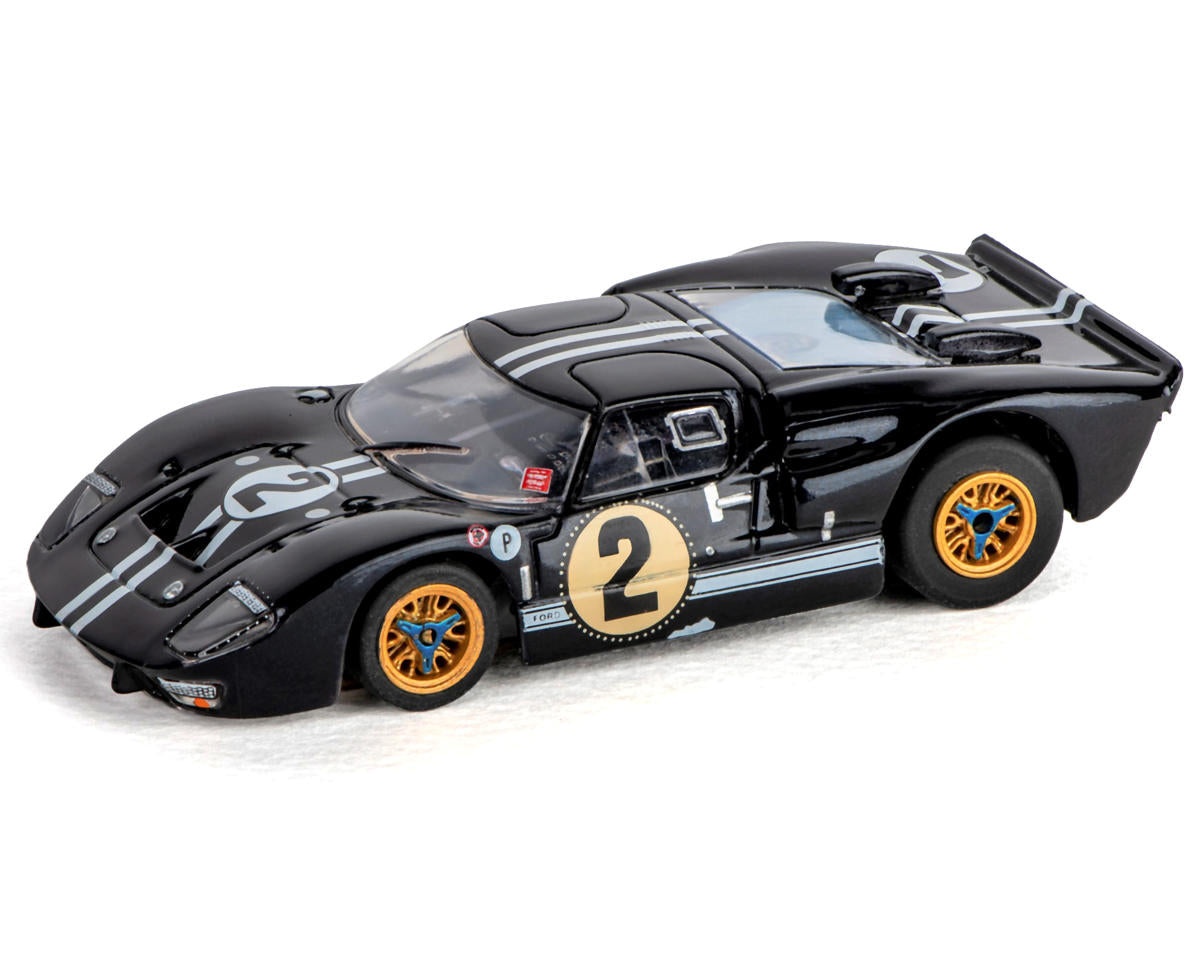
AFX Collector Series Ford GT40 Mk IIB Sebring #2 HO Slot Car (Nightmist Blue) (SWB) (Mega G+) 22031
1/64 Post Race Painted GT40 Number 2 The AFX Mega G+ slot car offers an exhilarating racing experience with its advanced features and high-performance capabilities. Designed for enthusiasts of all ages, this slot car combines sleek aesthetics with cutting-edge technology to deliver thrilling races on the track. Equipped with powerful traction magnets, precision-balanced chassis, and high-performance tires, the Mega+ slot car ensures smooth and stable performance during high-speed races. Its low-profile design enhances handling and speed, allowing drivers to push the limits of their racing skills. Whether racing against friends or competing in organized events, the AFX Mega G+ slot car provides endless hours of excitement and adrenaline-fueled fun for slot car enthusiasts. About the GT40 Mark IIB #2 Pre-painted Race Body Rather than presenting the car in pristine condition before the race, AFX chose to depict it exactly as it appeared the moment it crossed the finish line, adding a special twist to its characteristics. Upon close inspection, subtle details emerge on the driver's side of the car, including a paint scuff on the door accompanied by a silver line above the handle. An intriguing anecdote surrounds the #2 Roundel on the driver’s side door, inviting further exploration. According to an account relayed by the man the myth the legend Carrol Shelby to Steve, the left-side door handle had a tendency to lift at high speeds, prompting the pit crew to secure it with duct tape to prevent mid-race mishaps. Additionally, the race number #2 on the car's sides featured special "roundels," crafted from a highly reflective 3M material to enhance visibility during pit stops. These roundels, affixed with pop rivets, provided a striking yet functional element to the car's design. While the origin of the driver's side scuff remains unclear, its presence is evident in various documented photos taken during and after the race, adding to the car's storied history. Mega G+ Chassis The Mega G+ chassis isn't simply about achieving higher speeds or superior handling compared to its competitors. It retains the ultra-low, narrow dimensions of the original Mega G, ensuring the continuation of the most realistic HO cars on the planet. What sets it apart is its unparalleled smoothness, consistency, and intuitive design, making it the most advanced car we've ever produced. Features: Iconic yellow #2 paint job Built on the Mega G+ the most drivable slot car around Lowest CG of all competitors to corner with confidence AFX Exclusive Extra-long tapered guide pin keeps the car on track longer Up to 35% lighter than any other HO chassis, 5% lighter than Mega-G Narrowest, lowest chassis ever made for more realistic bodies Includes: (1) AFX MEGA G+ Collector Series slot car Needed To Complete: Everything needed to complete is included Specifications: Scale 1/64 Chassis Length 1.98in (50.2mm) Front Chassis Width 1.26in (32mm) Rear Chassis Width 1.4in (35.5mm) Wheelbase 1.7in (43.1mm) Center Chassis Height 0.43in (10.9mm) Front Tire Diameter 0.375in (9.52mm) Rear Tire Diameter 0.460in (11.68mm)
Brand: AFX Racing
Category: Toys & Games > Games > Slot Machines